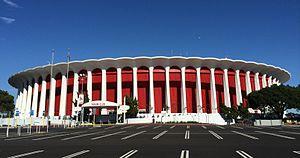
Les Jeux olympiques d'été de 2028, officiellement appelés les Jeux de la XXXIVᵉ olympiade de l'ère moderne, seront célébrés en 2028 à Los Angeles, aux États-Unis. La ville de Californie est seule candidate à l'organisation des Jeux, qui lui sont officiellement attribués le 13 septembre 2017 lors de la 131ᵉ session du Comité international olympique, à Lima.
The Forum est une salle de sports située à Inglewood, dans le sud-ouest du Comté de Los Angeles, en Californie.
Les MTV Video Music Awards 2014 ont eu lieu le 24 août 2014 au Forum d’Inglewood. Il s’agit de la 31ᵉ cérémonie annuelle des MTV Video Music Awards. La chanteuse américaine Beyoncé Knowles et la rappeuse australienne Iggy Azalea se placent en tête des artistes nommés, cumulant un total de neuf et huit nominations, respectivement, tandis que le rappeur américain Eminem se classe en dessous avec sept nominations.